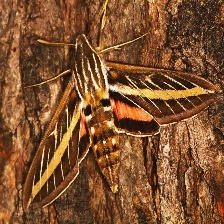
Species: WHITE LINED SPHINX MOTH